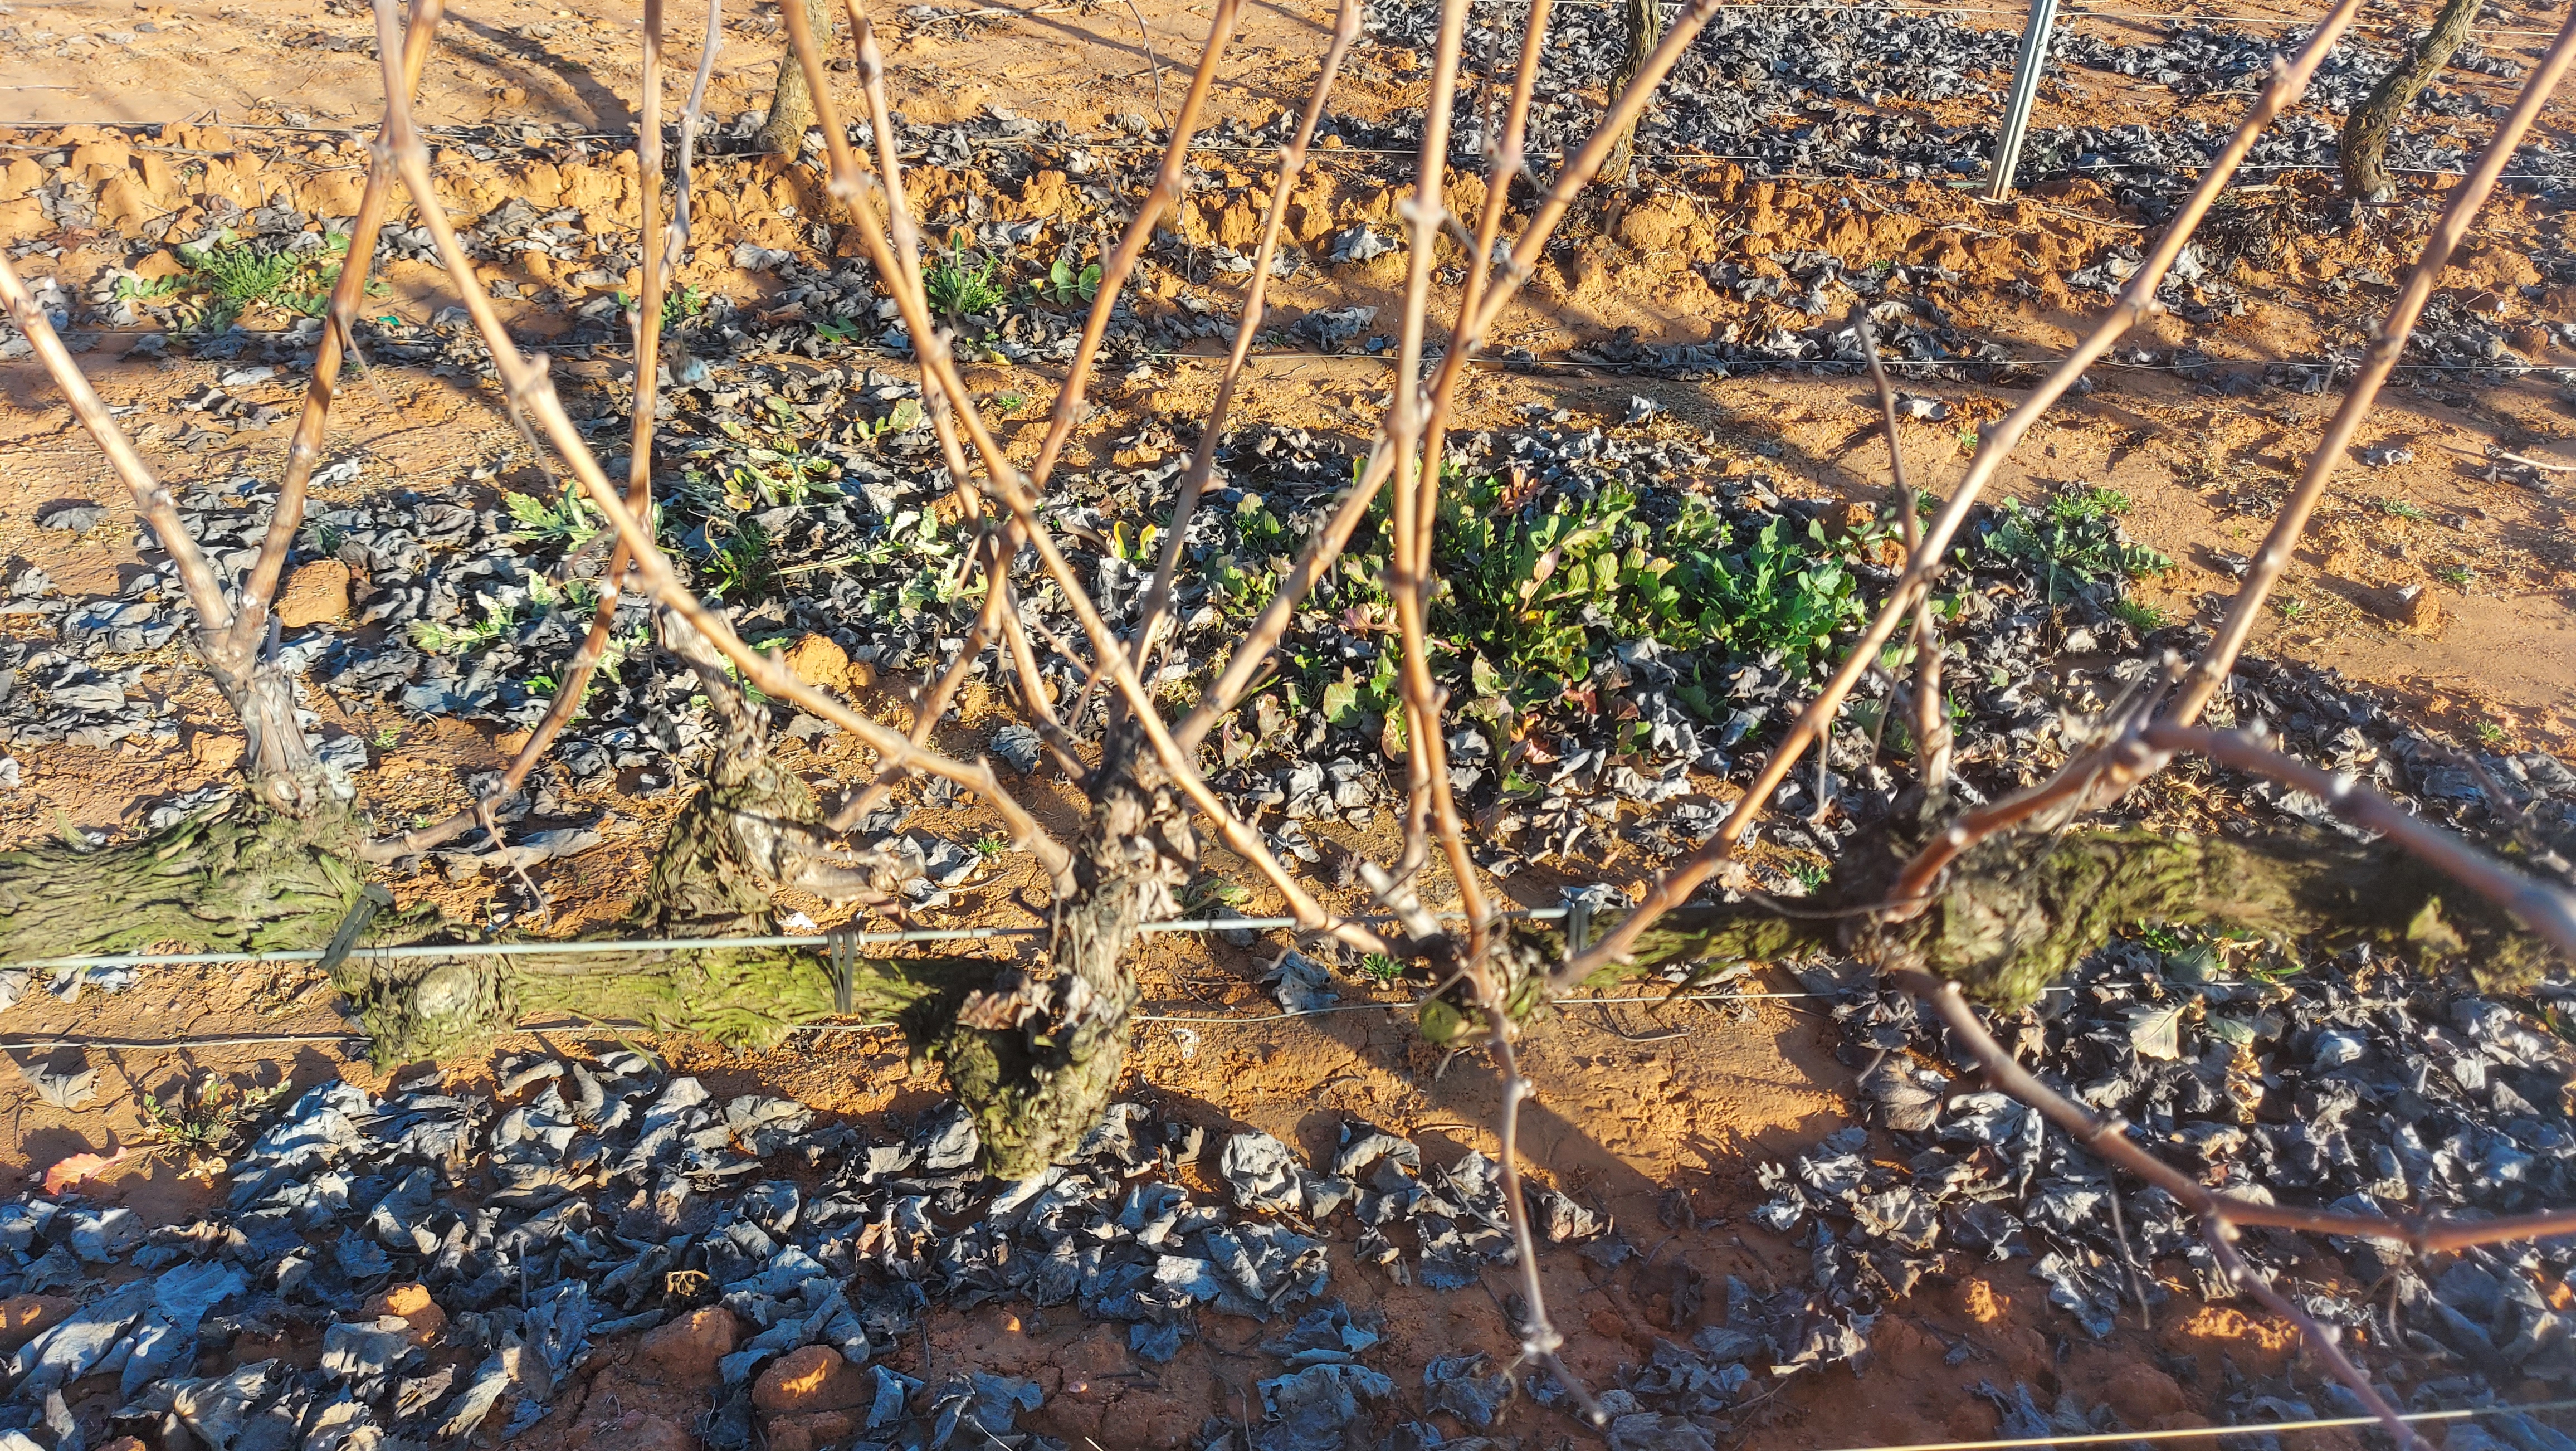
Unpruned shoots: 17
Pruned shoots: 0
Trunks: 2